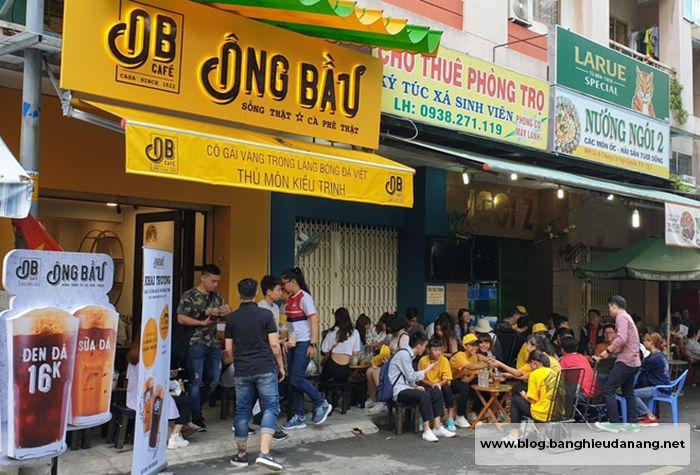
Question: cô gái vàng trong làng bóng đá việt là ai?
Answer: thủ môn kiều trinh